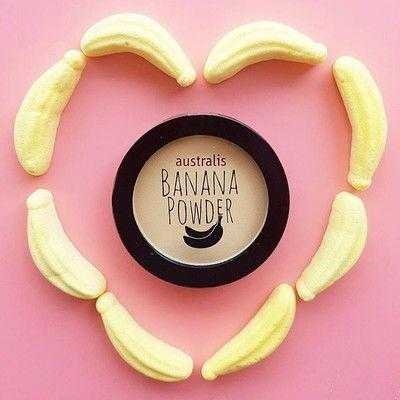
Label: Banana